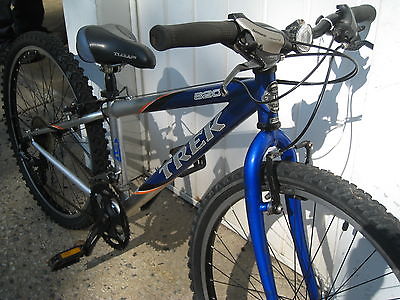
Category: bicycle